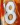
Number: 8